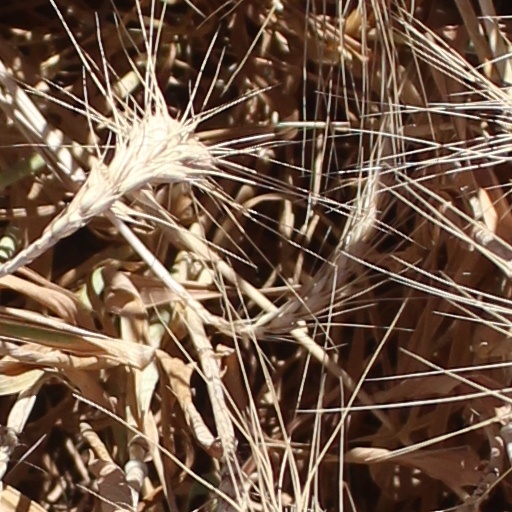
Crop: wheat